Remembrance Day

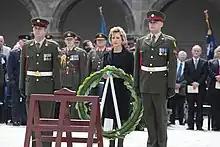
Irish President Mary McAleese with a wreath during the National Day of Commemoration ceremony. The national day occurs in July and commemorates all Irish people who died in conflicts.

The first two-minute silence held in London (11 November 1919) was reported in "The Manchester Guardian" on 12 November 1919: